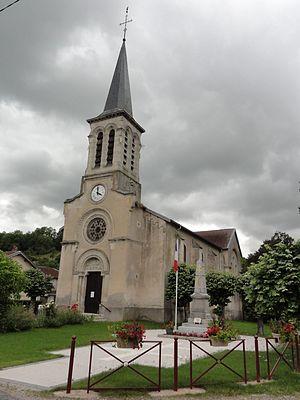
Mangonville (M-et-M) église
Mangonville est une commune française située dans le département de Meurthe-et-Moselle en région Grand Est.